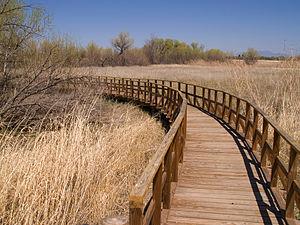
L'Arivaca Cienega Trail est un sentier de randonnée américain dans le comté de Pima, en Arizona. Protégé au sein du Buenos Aires National Wildlife Refuge, il est lui-même classé National Recreation Trail depuis 2005.